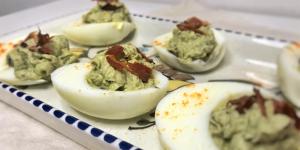
huevos rellenos de aguacate